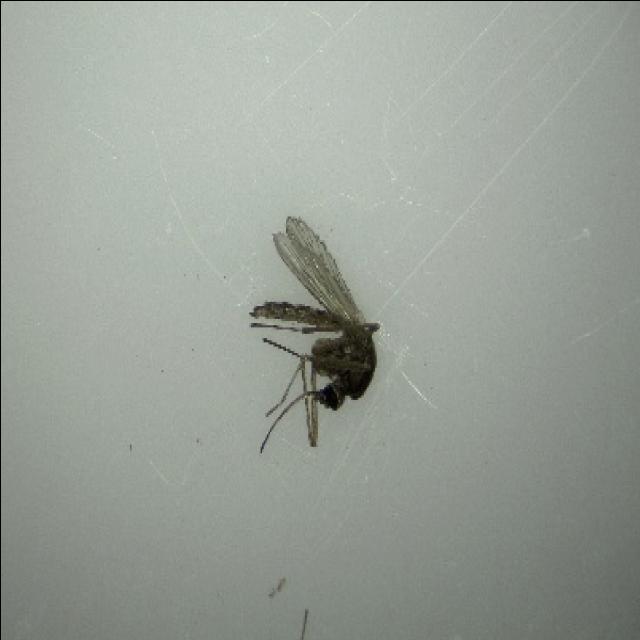
Species: aedes_vexans